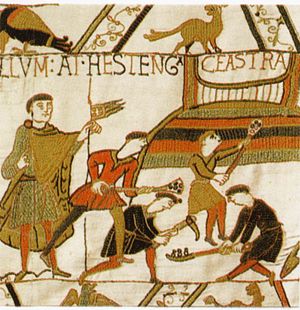
Slaget ved Hastings / Den normanniske landgang
Opførelsen af Hastings Castle afbildet på Bayeux-tapetet.
Slaget ved Hastings fandt sted 14. oktober 1066 ved byen Hastings i Sussex i det sydøstlige England og var det afgørende slag i den normanniske erobring af England. Modstanderne i denne konflikt var den angelsaksiske konge Harold Godwinson og hertug Vilhelm af Normandiet. Baggrunden for konflikten skal søges i tronstridighederne efter den engelske konge Edward Bekenderens død. Den barnløse Edward var i 1050'erne muligvis kommet for skade at love hertug Vilhelm kronen efter sin død, og det skulle være bekræftet af kongens jarl Harold Godwinson på kongens vegne på en diplomatisk mission i 1064. På sit dødsleje bød kong Edward imidlertid Harold Godwinson kronen, og støttet af flere angelsaksiske stormænd lod denne sig krone i 1066. Imidlertid sad han ikke sikkert på tronen, og allerede i september 1066 angreb den norske kong Harald Hårderåde ham. Harold slog ham tilbage i slaget ved Stamford Bridge ikke langt fra York. Harald Hårderåde faldt, og dermed faldt vikingernes kamp til jorden. Vikingerne tabte kampen stort. 23 vikingeskibe var nok til at få vikingerne til Norge.